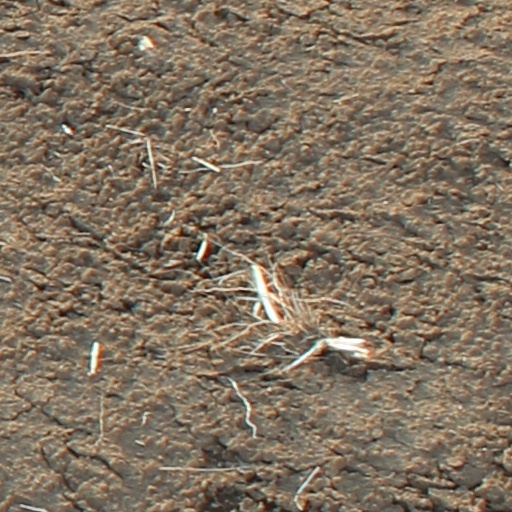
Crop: wheat